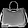
Label: Bag